Paul of Aegina

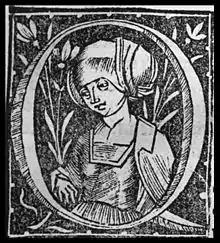
Historiated initial from a 16th-century edition.

Paul of Aegina or Paulus Aegineta (Aegina) was a 7th-century Byzantine Greek physician best known for writing the medical encyclopedia "Medical Compendium in Seven Books." He is considered the “Father of Early Medical Writing”. For many years in the Byzantine Empire, his works contained the sum of all available medical knowledge and was unrivaled in its accuracy and completeness.